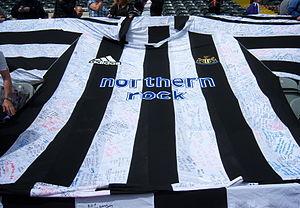
Le Newcastle United Football Club, souvent abrégé en NUFC, est un club de football anglais fondé le 9 décembre 1892 à la suite de la fusion entre le club de Newcastle East End et celui de Newcastle West End et qui évolue depuis sa création au St James' Park. Quatre titres de champion d'Angleterre, six Coupes d'Angleterre, un Community Shield, une Coupe des villes de foires et une Coupe Intertoto composent le palmarès de ce club historique.